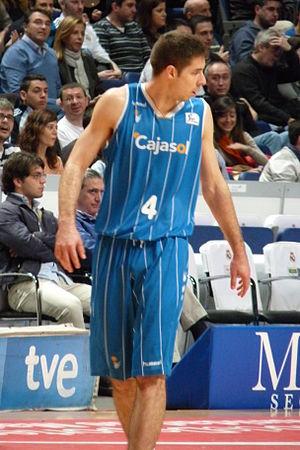
Milenko Tepić, né le 27 février 1987 à Novi Sad, dans la République socialiste de Serbie, est un joueur serbe de basket-ball. Il évolue aux postes d'ailier et d'arrière.